Pierce Stocking Scenic Drive

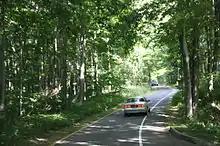
Photograph of the Pierce Stocking Scenic Drive showing a

The road is named after Pierce Stocking, who spent his youth working as a Michigan lumberman and used to walk the bluffs above Lake Michigan near Empire. As a lumberman he had experience building roads. Stocking began building a road to the top of the dunes in the difficult terrain around the early 1960s. According to "National Geographic", Stocking was "so awed by the beauty of the dunes that ... he built the road in order to share them with visitors." The road was originally known as the Sleeping Bear Dunes Park when he first opened it to the public in 1967. He operated the scenic drive until his death in 1976, charging $2 per car (equivalent to $ in ) at the end.